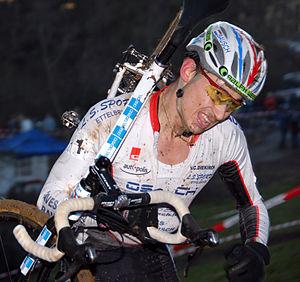
Gusty Bausch, né le 25 février 1980 à Brouch, est un coureur cycliste luxembourgeois. Spécialiste du cyclo-cross, il est devenu à cinq reprises champion du Luxembourg.